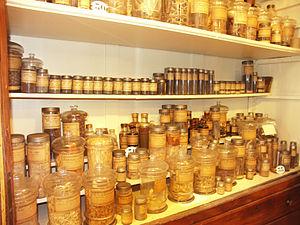
Le droguier de Montpellier Photographie personnelle prise en septembre 2004
La Faculté de Pharmacie de Montpellier, officiellement sciences pharmaceutiques et biologiques, est une unité de formation et de recherche composante de l'université de Montpellier, pour la formation, les enseignements et la recherche en lien avec les sciences pharmaceutiques et la biologie médicale.